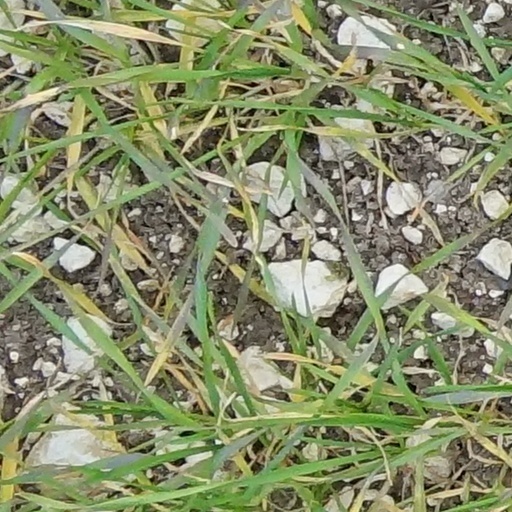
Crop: wheat